Manti Teʻo

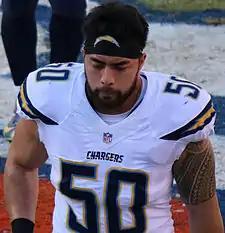
Teo with the San Diego Chargers in 2016

Manti Malietau Louis Teo (born January 26, 1991) is an American former professional football player who was a linebacker in the National Football League (NFL). He played college football for the Notre Dame Fighting Irish, earning unanimous All-American honors and receiving multiple national awards. He was selected by the San Diego Chargers in the second round of the 2013 NFL draft and played in the NFL until 2021. Since 2024, Teo has worked as an on-air commentator and analyst for NFL Network.